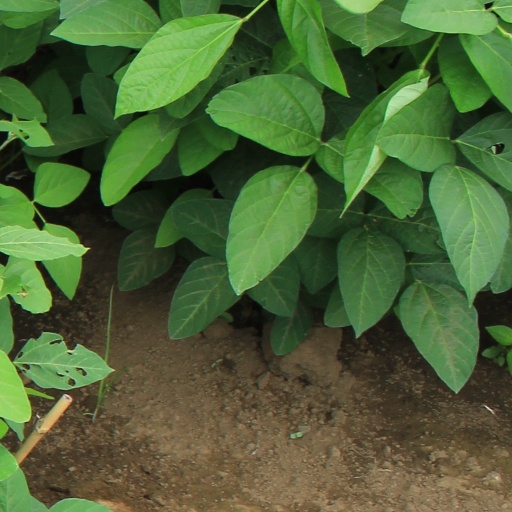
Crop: soybean